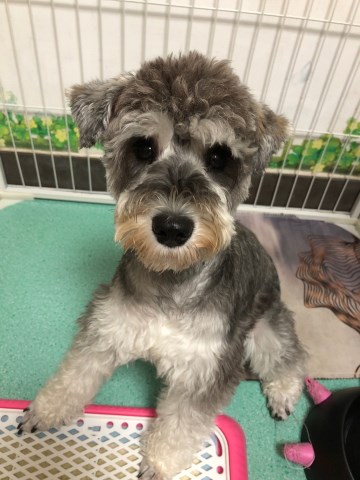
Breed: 2342-n000102-miniature_schnauzer